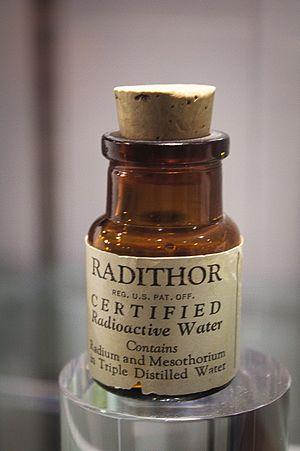
Le Radithor était un remède radioactif, breveté aux États-Unis, destiné à soigner près de 150 maladies, surtout les états de fatigue et d'impuissance sexuelle. Produit inventé par un charlatan, il est le représentant emblématique d'une vogue de « radiothérapie douce » des années 1920. Distribué et vendu dans le monde entier de 1925 à 1930, il se composait d'eau distillée contenant du radium 226 et 228.
Le radium est l'élément chimique de numéro atomique 88, de symbole Ra.